Dialogue with Trypho

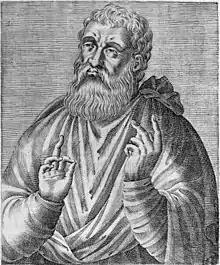
Justin Martyr

The Dialogue with Trypho, along with the First and Second Apologies, is a second-century Christian apologetic text, usually agreed to be dated in between AD 155-160. It is seen as documenting the attempts by theologian Justin Martyr to show that Christianity is the new law for all men, and to prove from Scripture that Jesus is the Messiah.